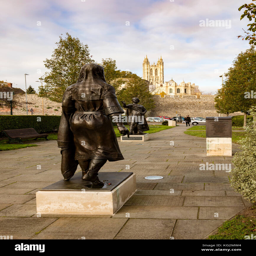
a view in the low morning winter light from person , statues of person